Kumaravel Premkumar

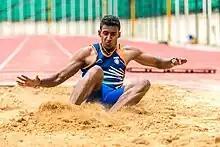

Kumaravel Premkumar (born 2 June 1993) is an Indian long jumper from Tamil Nadu. He is the national record-holder in both the indoor and outdoor long jump. He won a bronze medal at the 2012 Asian Indoor Athletics Championships and a silver at the 2013 Asian Athletics Championships.